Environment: real
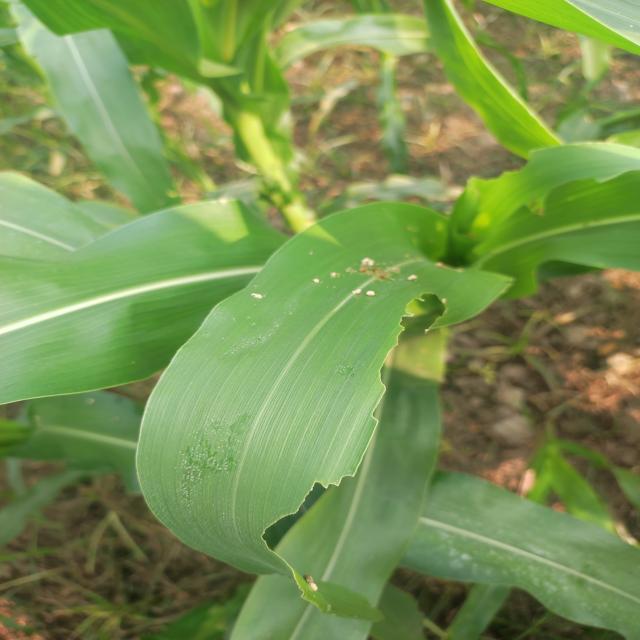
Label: fall_armyworm